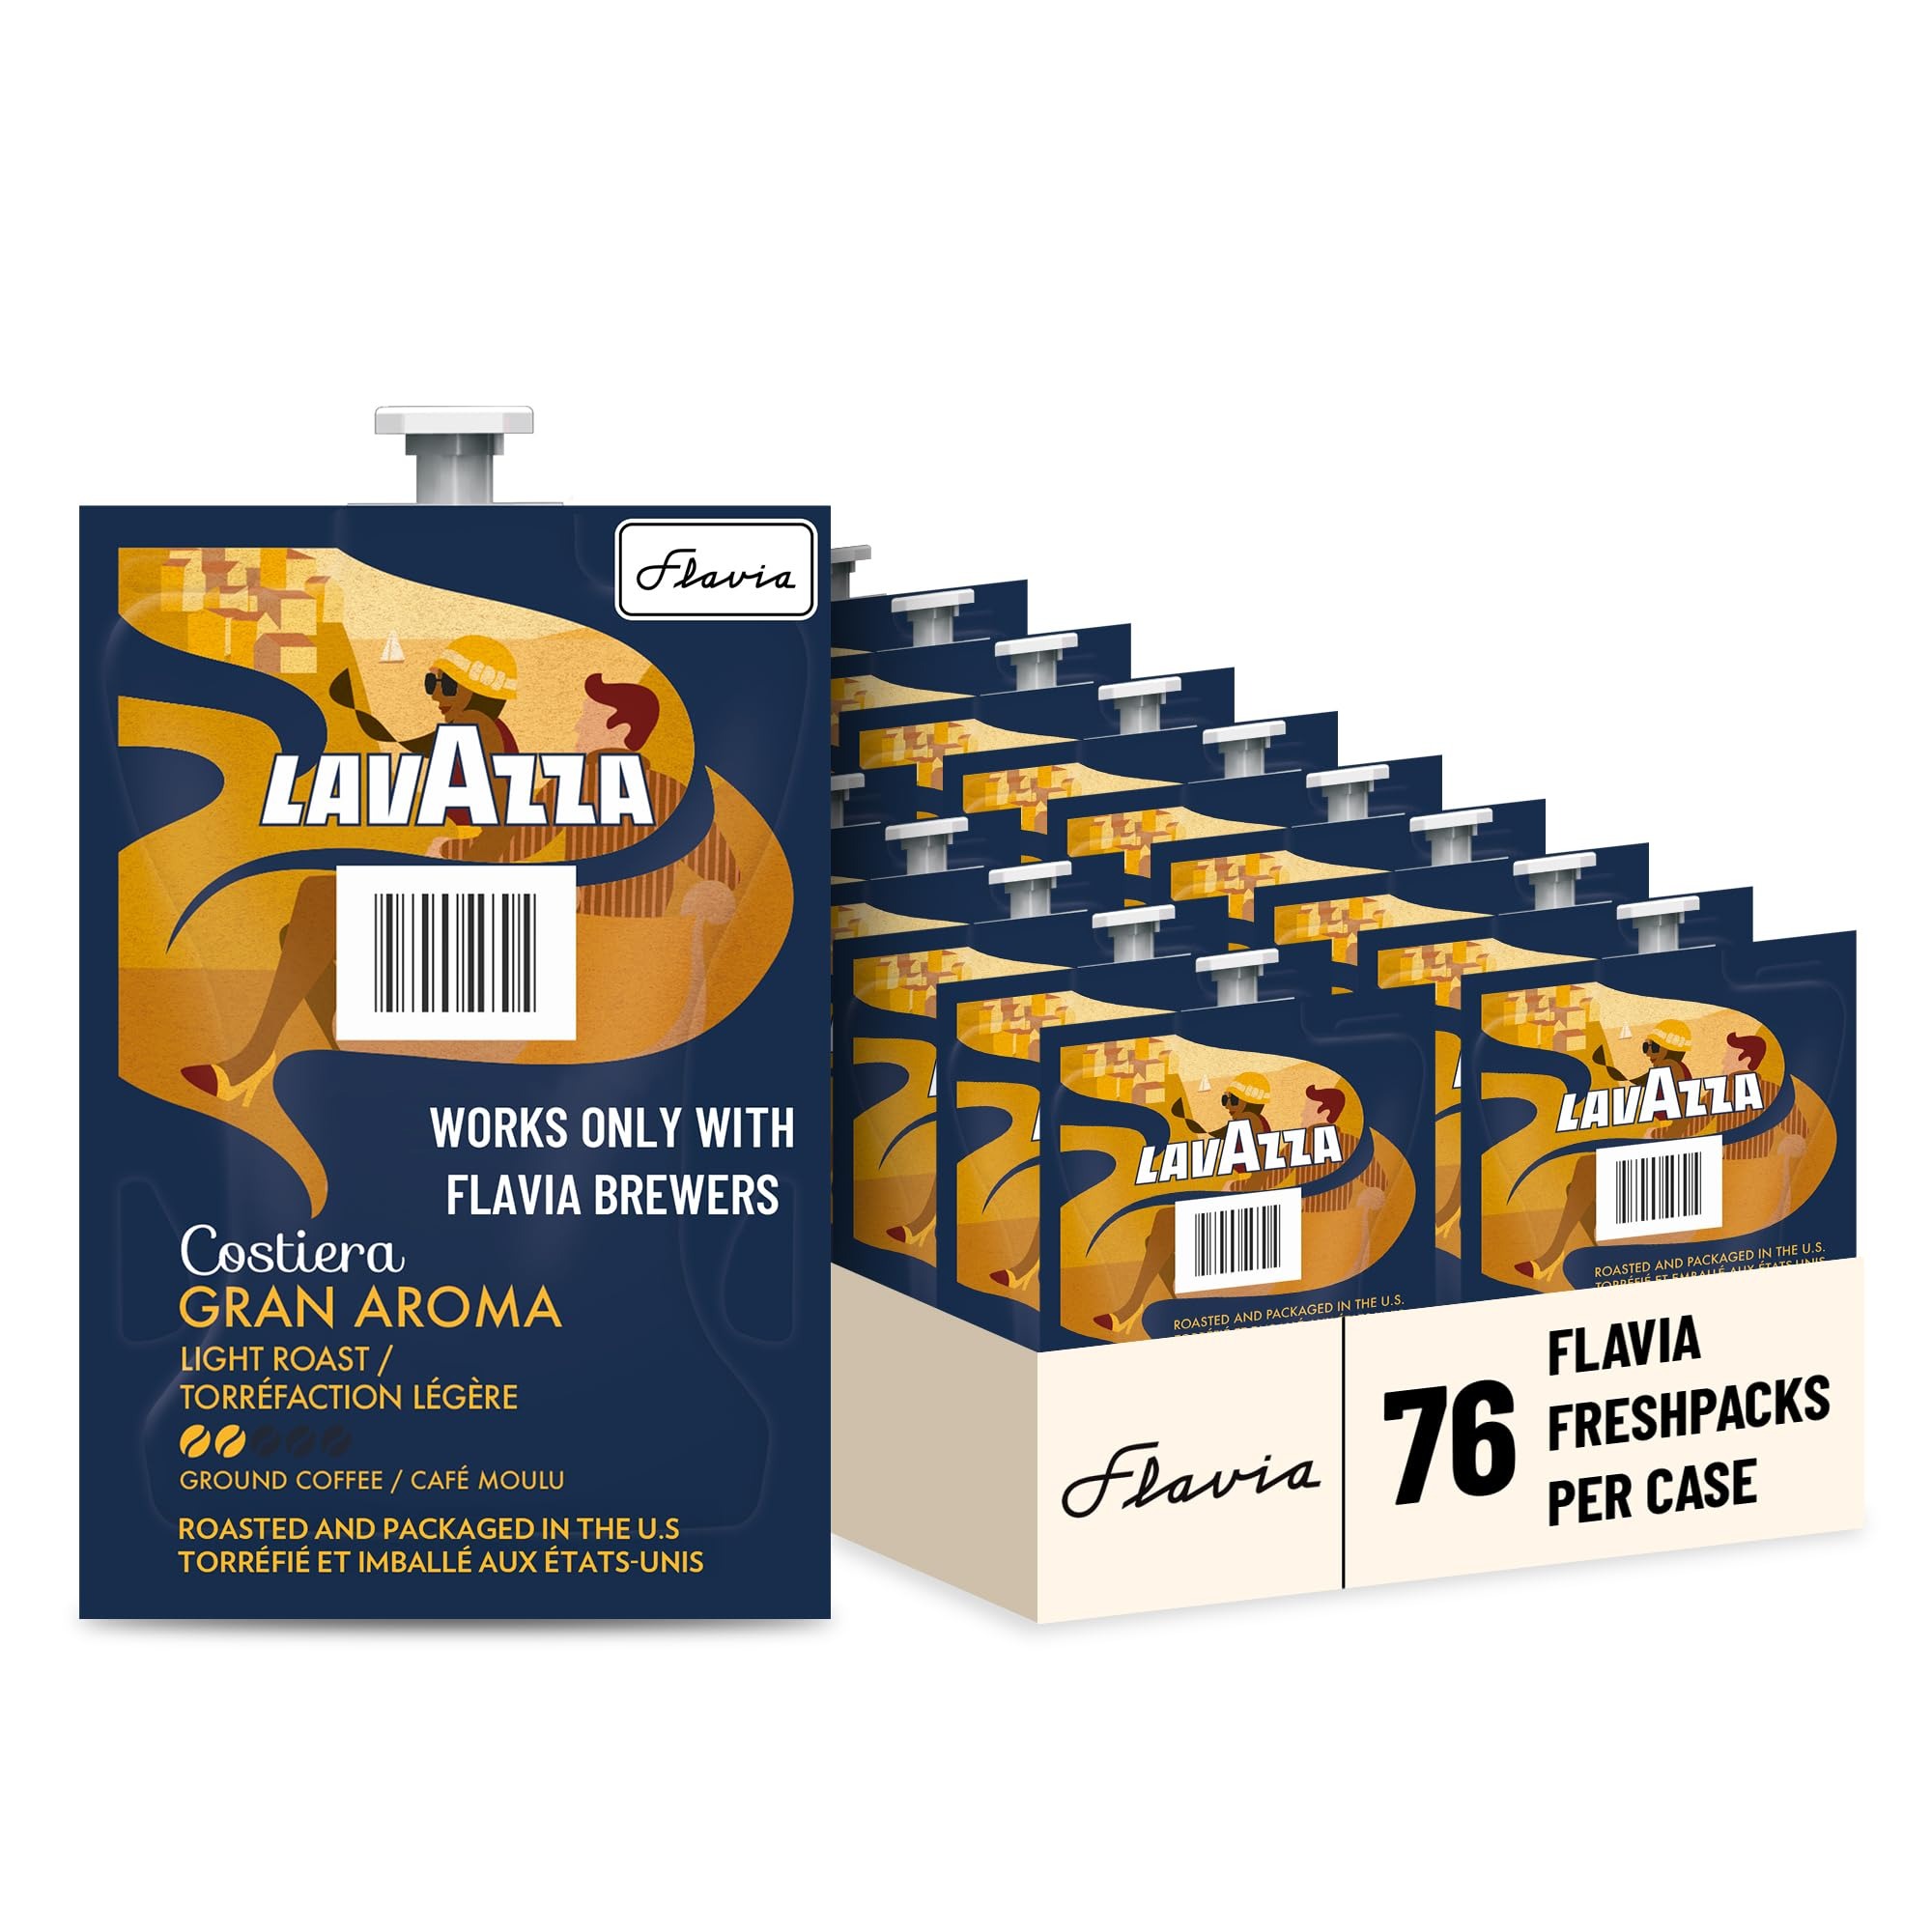
Item Name: Lavazza Coffee Gran Aroma Flavia Freshpacks, Case of 76
Bullet Point 1: Medium Roast
Bullet Point 2: Light Roast
Bullet Point 3: Flavia Single Serve
Value: 76.0
Unit: Count

Price: 66.16